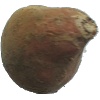
Label: Potato Sweet 1